Mélanie Calvat

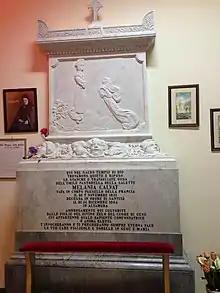
Mélanie Calvat's tomb, located in Altamura, Italy

Calvat was manipulated by different groups of prophecy enthusiasts, some with political agendas. In 1847, the self-proclaimed prophetess Therese Thiriet presented her message as "an addition to the prediction of the children of the district of Grenoble", largely against the Bishop of Nancy. Melanie early began to blame the cabinet of Napoleon III for the evils she saw about to befall France, and viewed the Franco-Prussian War as a judgment from God. Melanie's "prophetic meanderings" were later "orchestrated by ... Leon Bloy" and it became "a 'Melanist' movement allegedly stemming from La Salette, but lacking any foundation except the unverifiable pronouncements of Mélanie". Inspired by both millennialist visionary Eugène Vintras and the reports of an apparition at La Salette, Bloy was convinced that the Virgin's message was that if people did not reform the endtime was imminent. In 1912 Leon Bloy, an ardent millennialist, published a posthumous autobiography of Calvat, in which Melanie claimed to have had miraculous and prophetic experiences before the apparition of 1846.